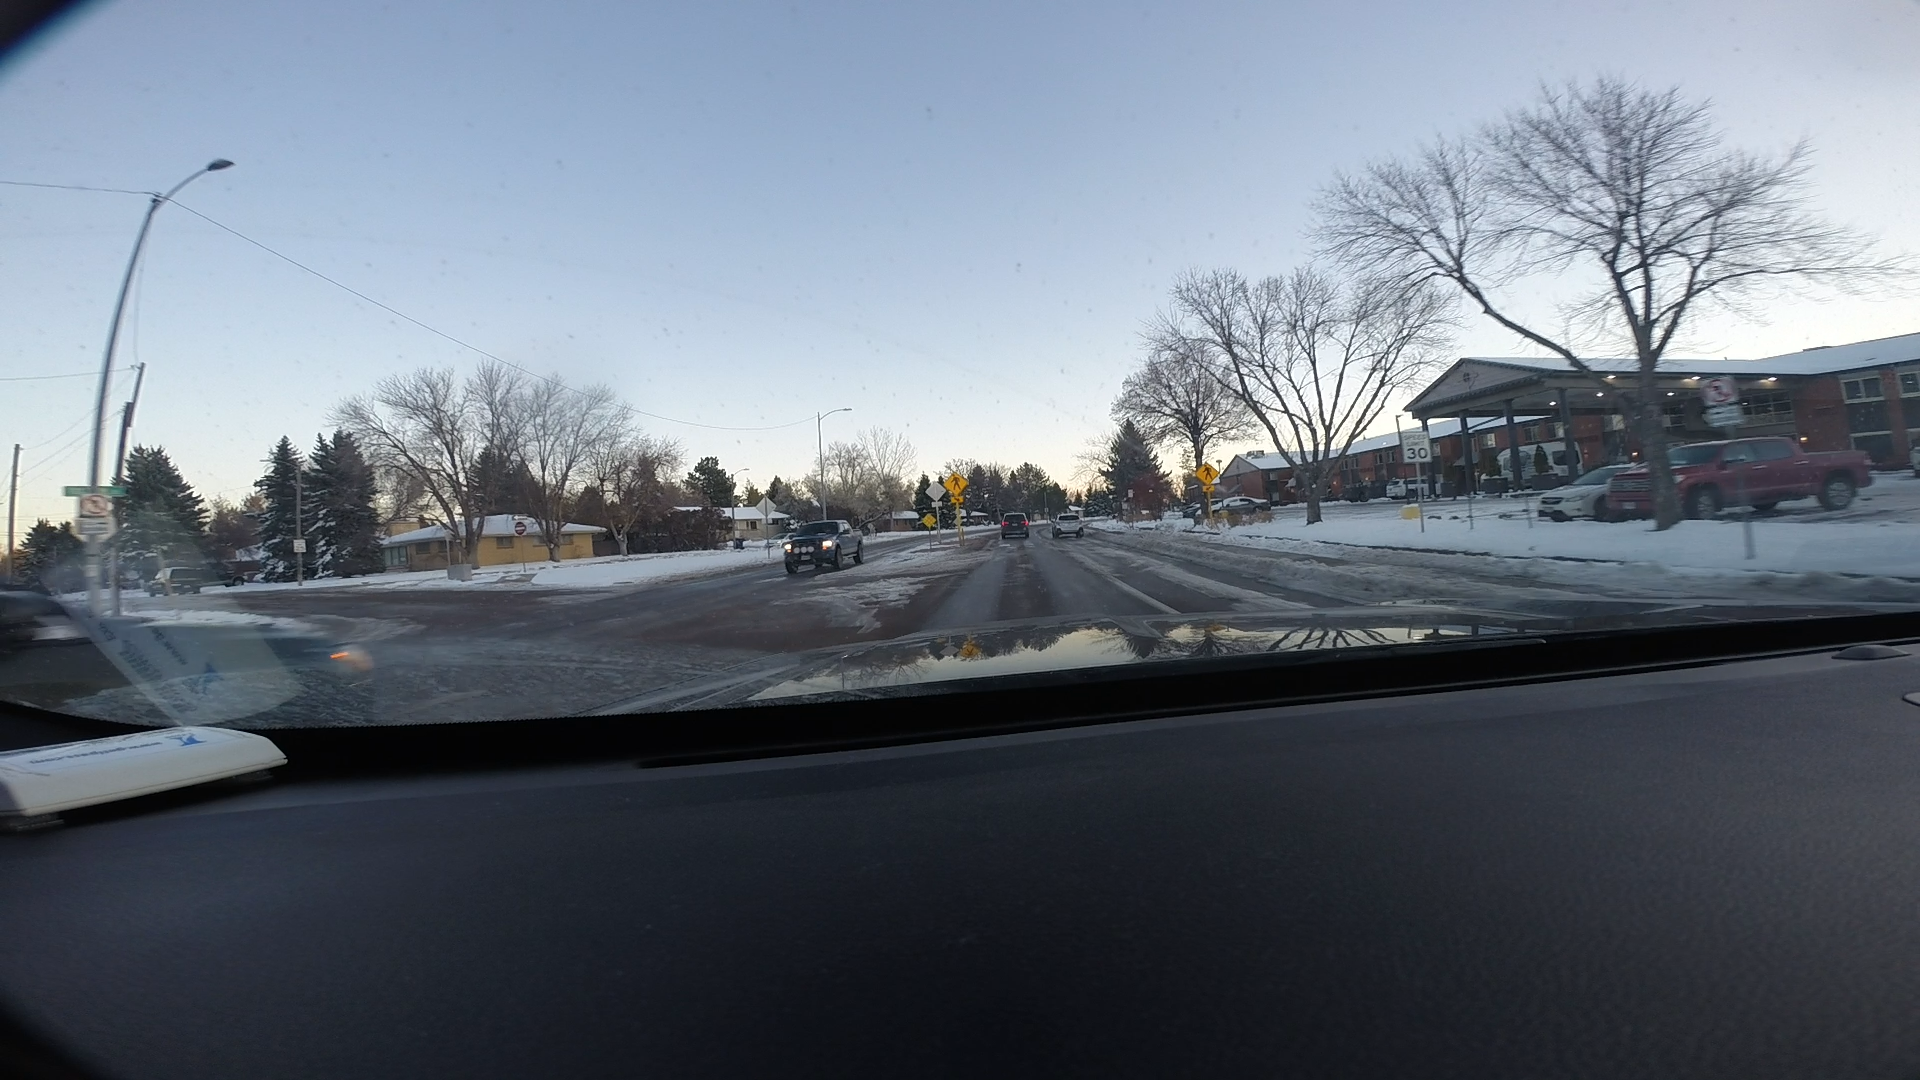
Speed limit sign label: mph30